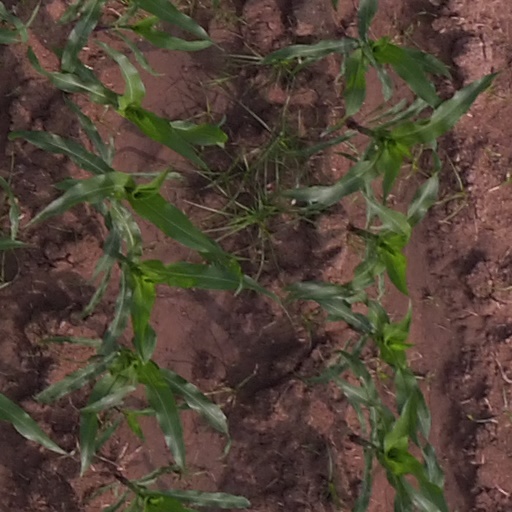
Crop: maize; corn